Ford Foundation Center for Social Justice

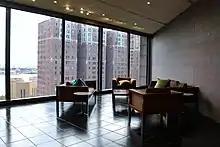
An outward-facing office on the east side of the building

The foundation's activities were changed in 1962 to focus on education, public, economic, and international affairs, as well as the arts and sciences. The next year, the foundation bought land facing 42nd and 43rd Streets for its headquarters. At the time, few private foundations were constructing prominent headquarters buildings, and there were many office structures being built along 42nd Street. The foundation's president at the time, Henry Townley Heald, had previously headed the Illinois Institute of Technology while its new campus was being built. The building was to be designed by Joseph N. Lacy, John Dinkeloo, and Kevin Roche of Eero Saarinen Associates. During the planning process, Roche created colorized diagrams of the site, which he presented to the Ford Foundation's leadership.